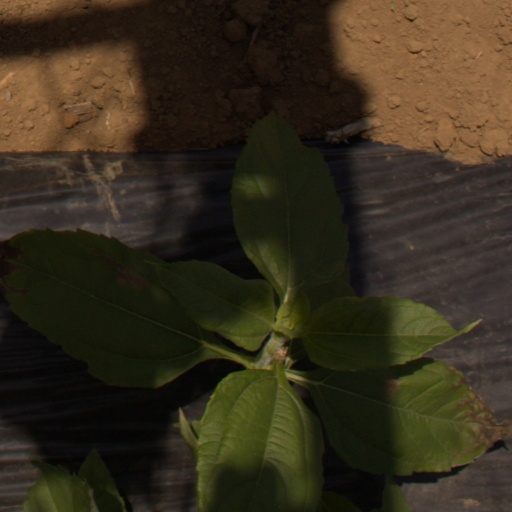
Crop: Jerusalem artichoke